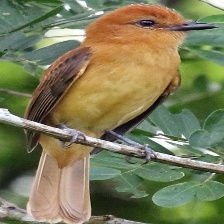
Species: CINNAMON ATTILA
Scientific name: ATTILA CINNAMOMEUS